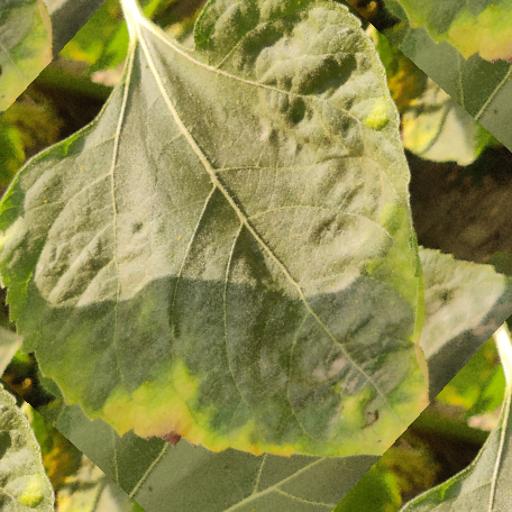
Label: Downy_mildew